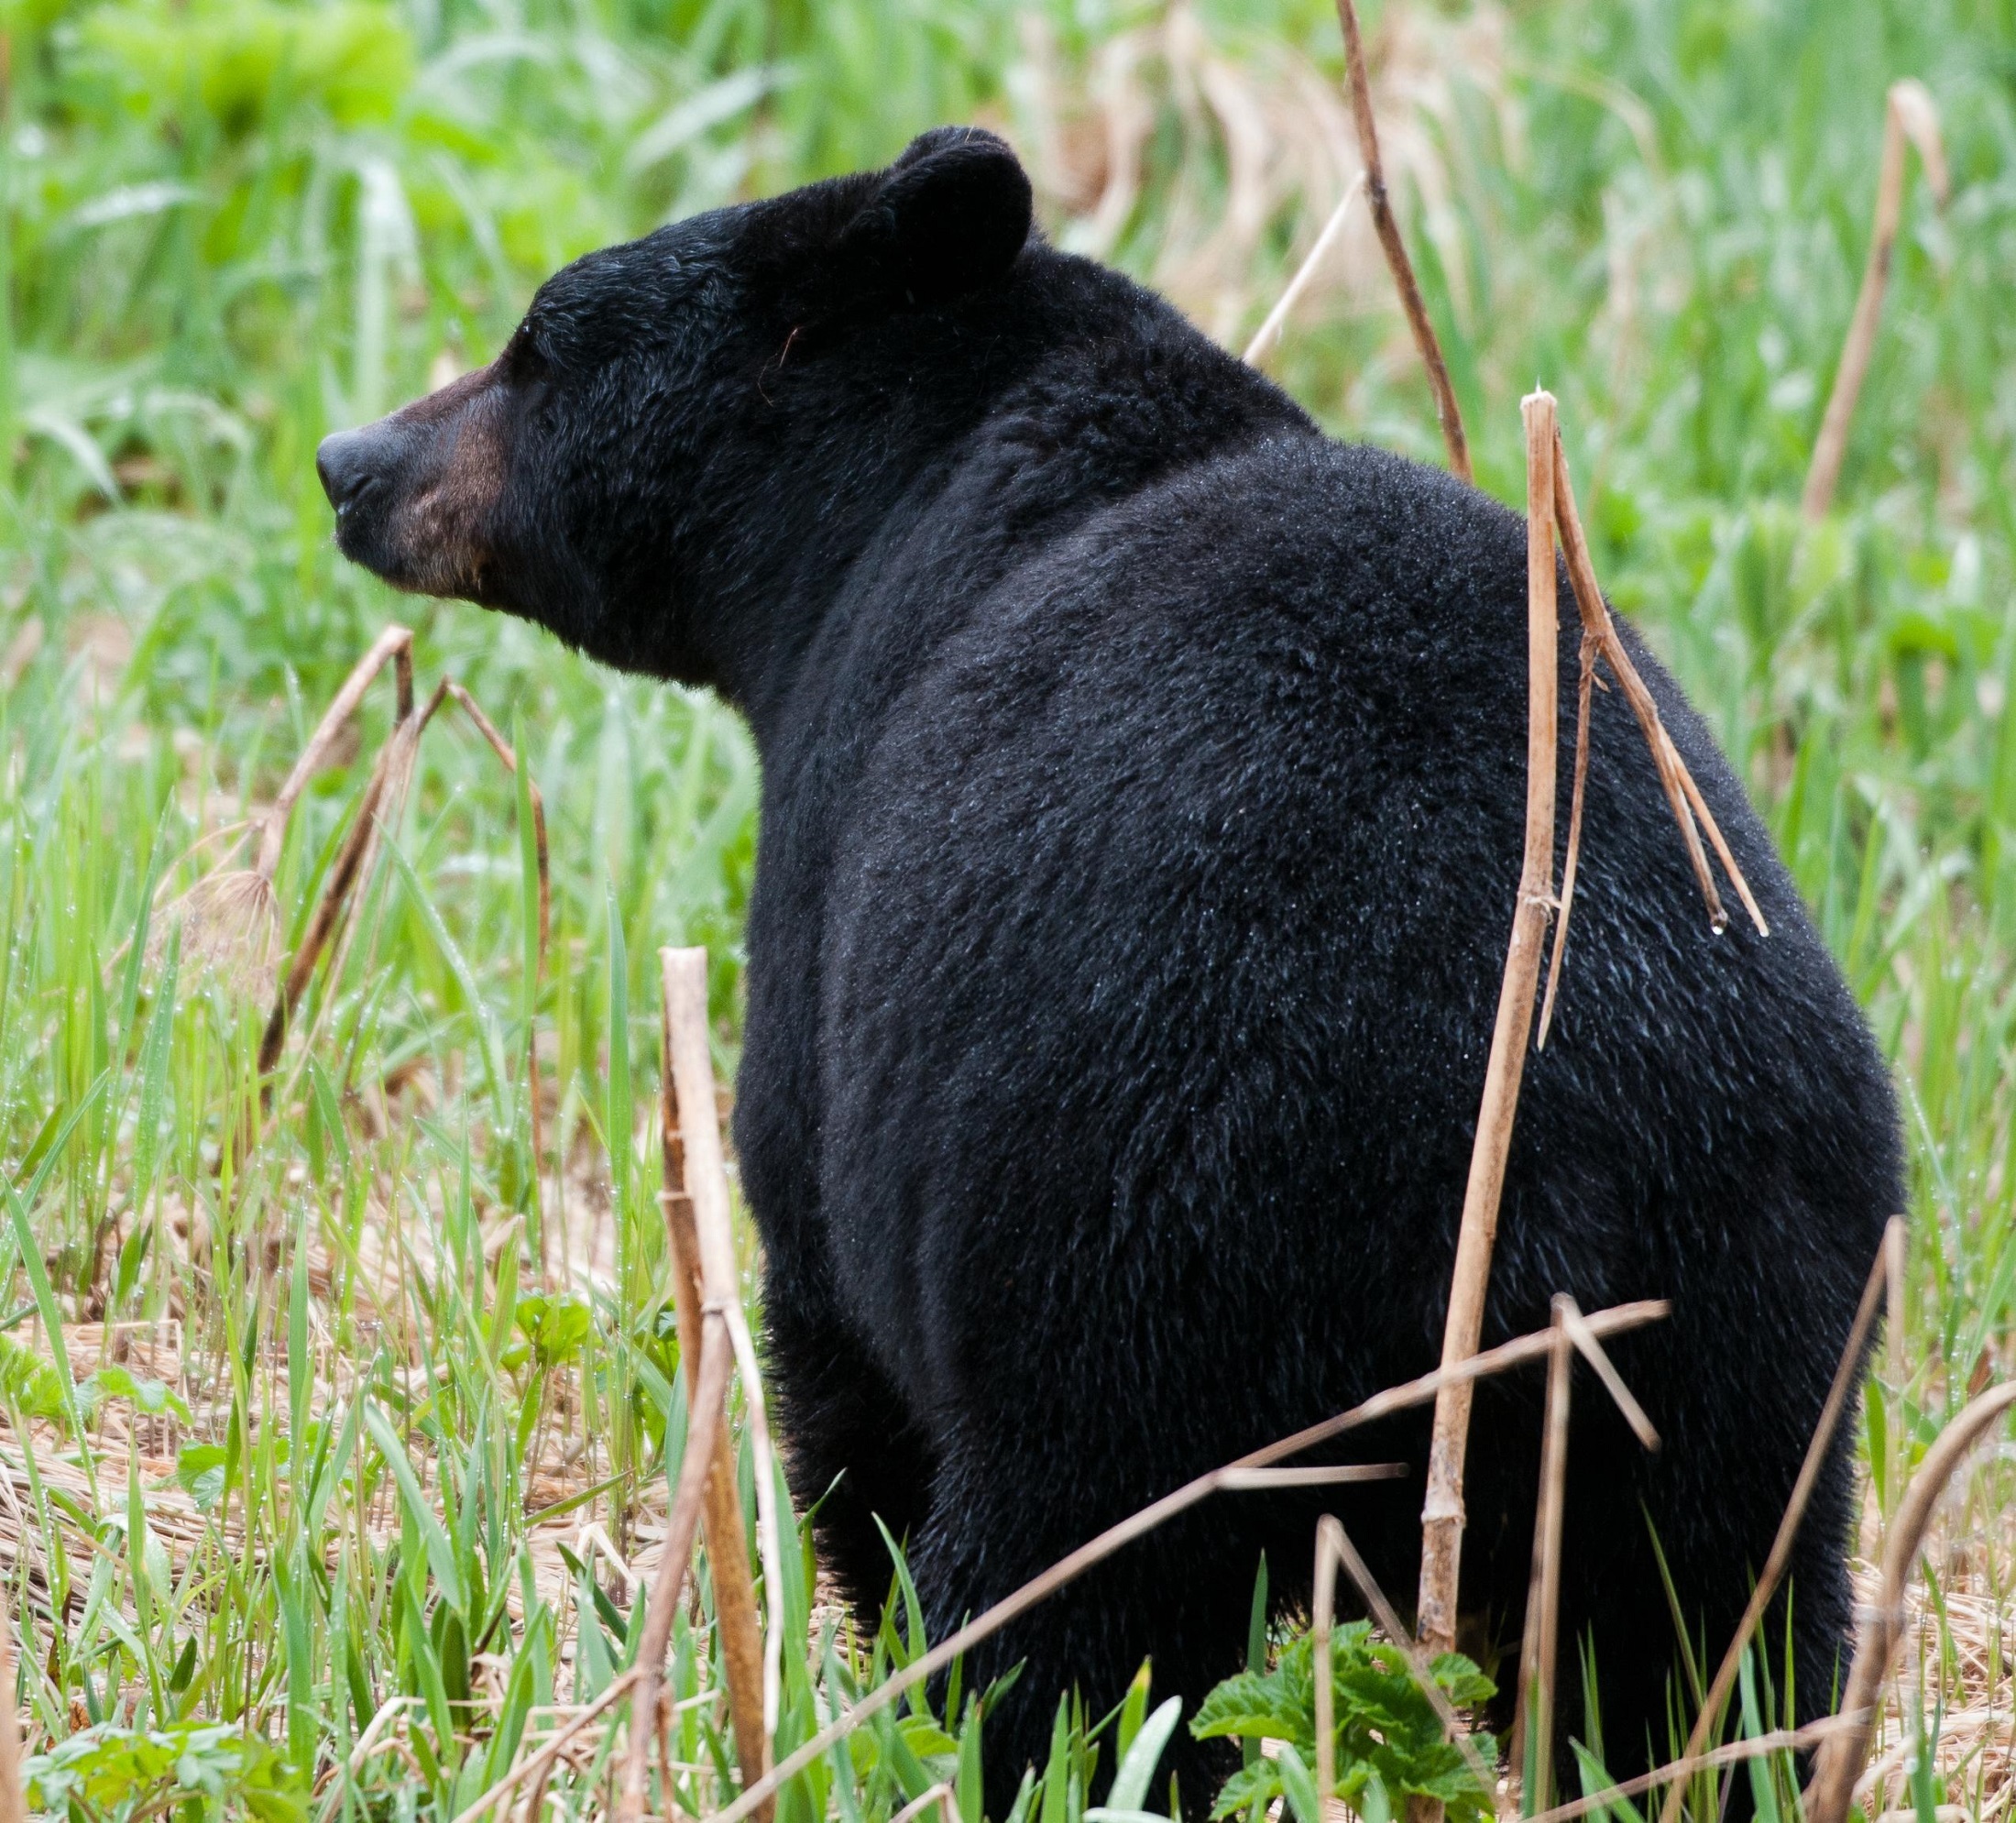
nature, forest, grass, walking, field, meadow, looking, bear, wildlife, wild, fur, mammal, predator, fauna, brown bear, outdoors, vertebrate, large, black bear, grizzly bear, american black bear